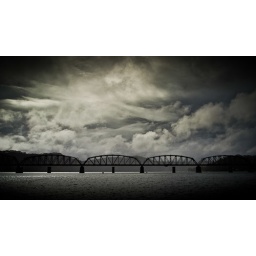
Storm over the Hawkesbury river rail bridge to the north of Sydney